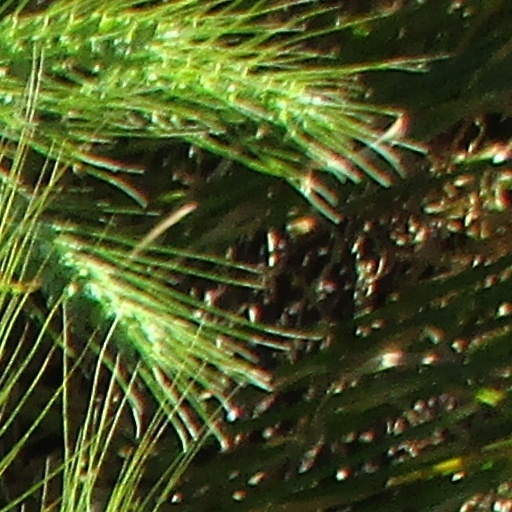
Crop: wheat